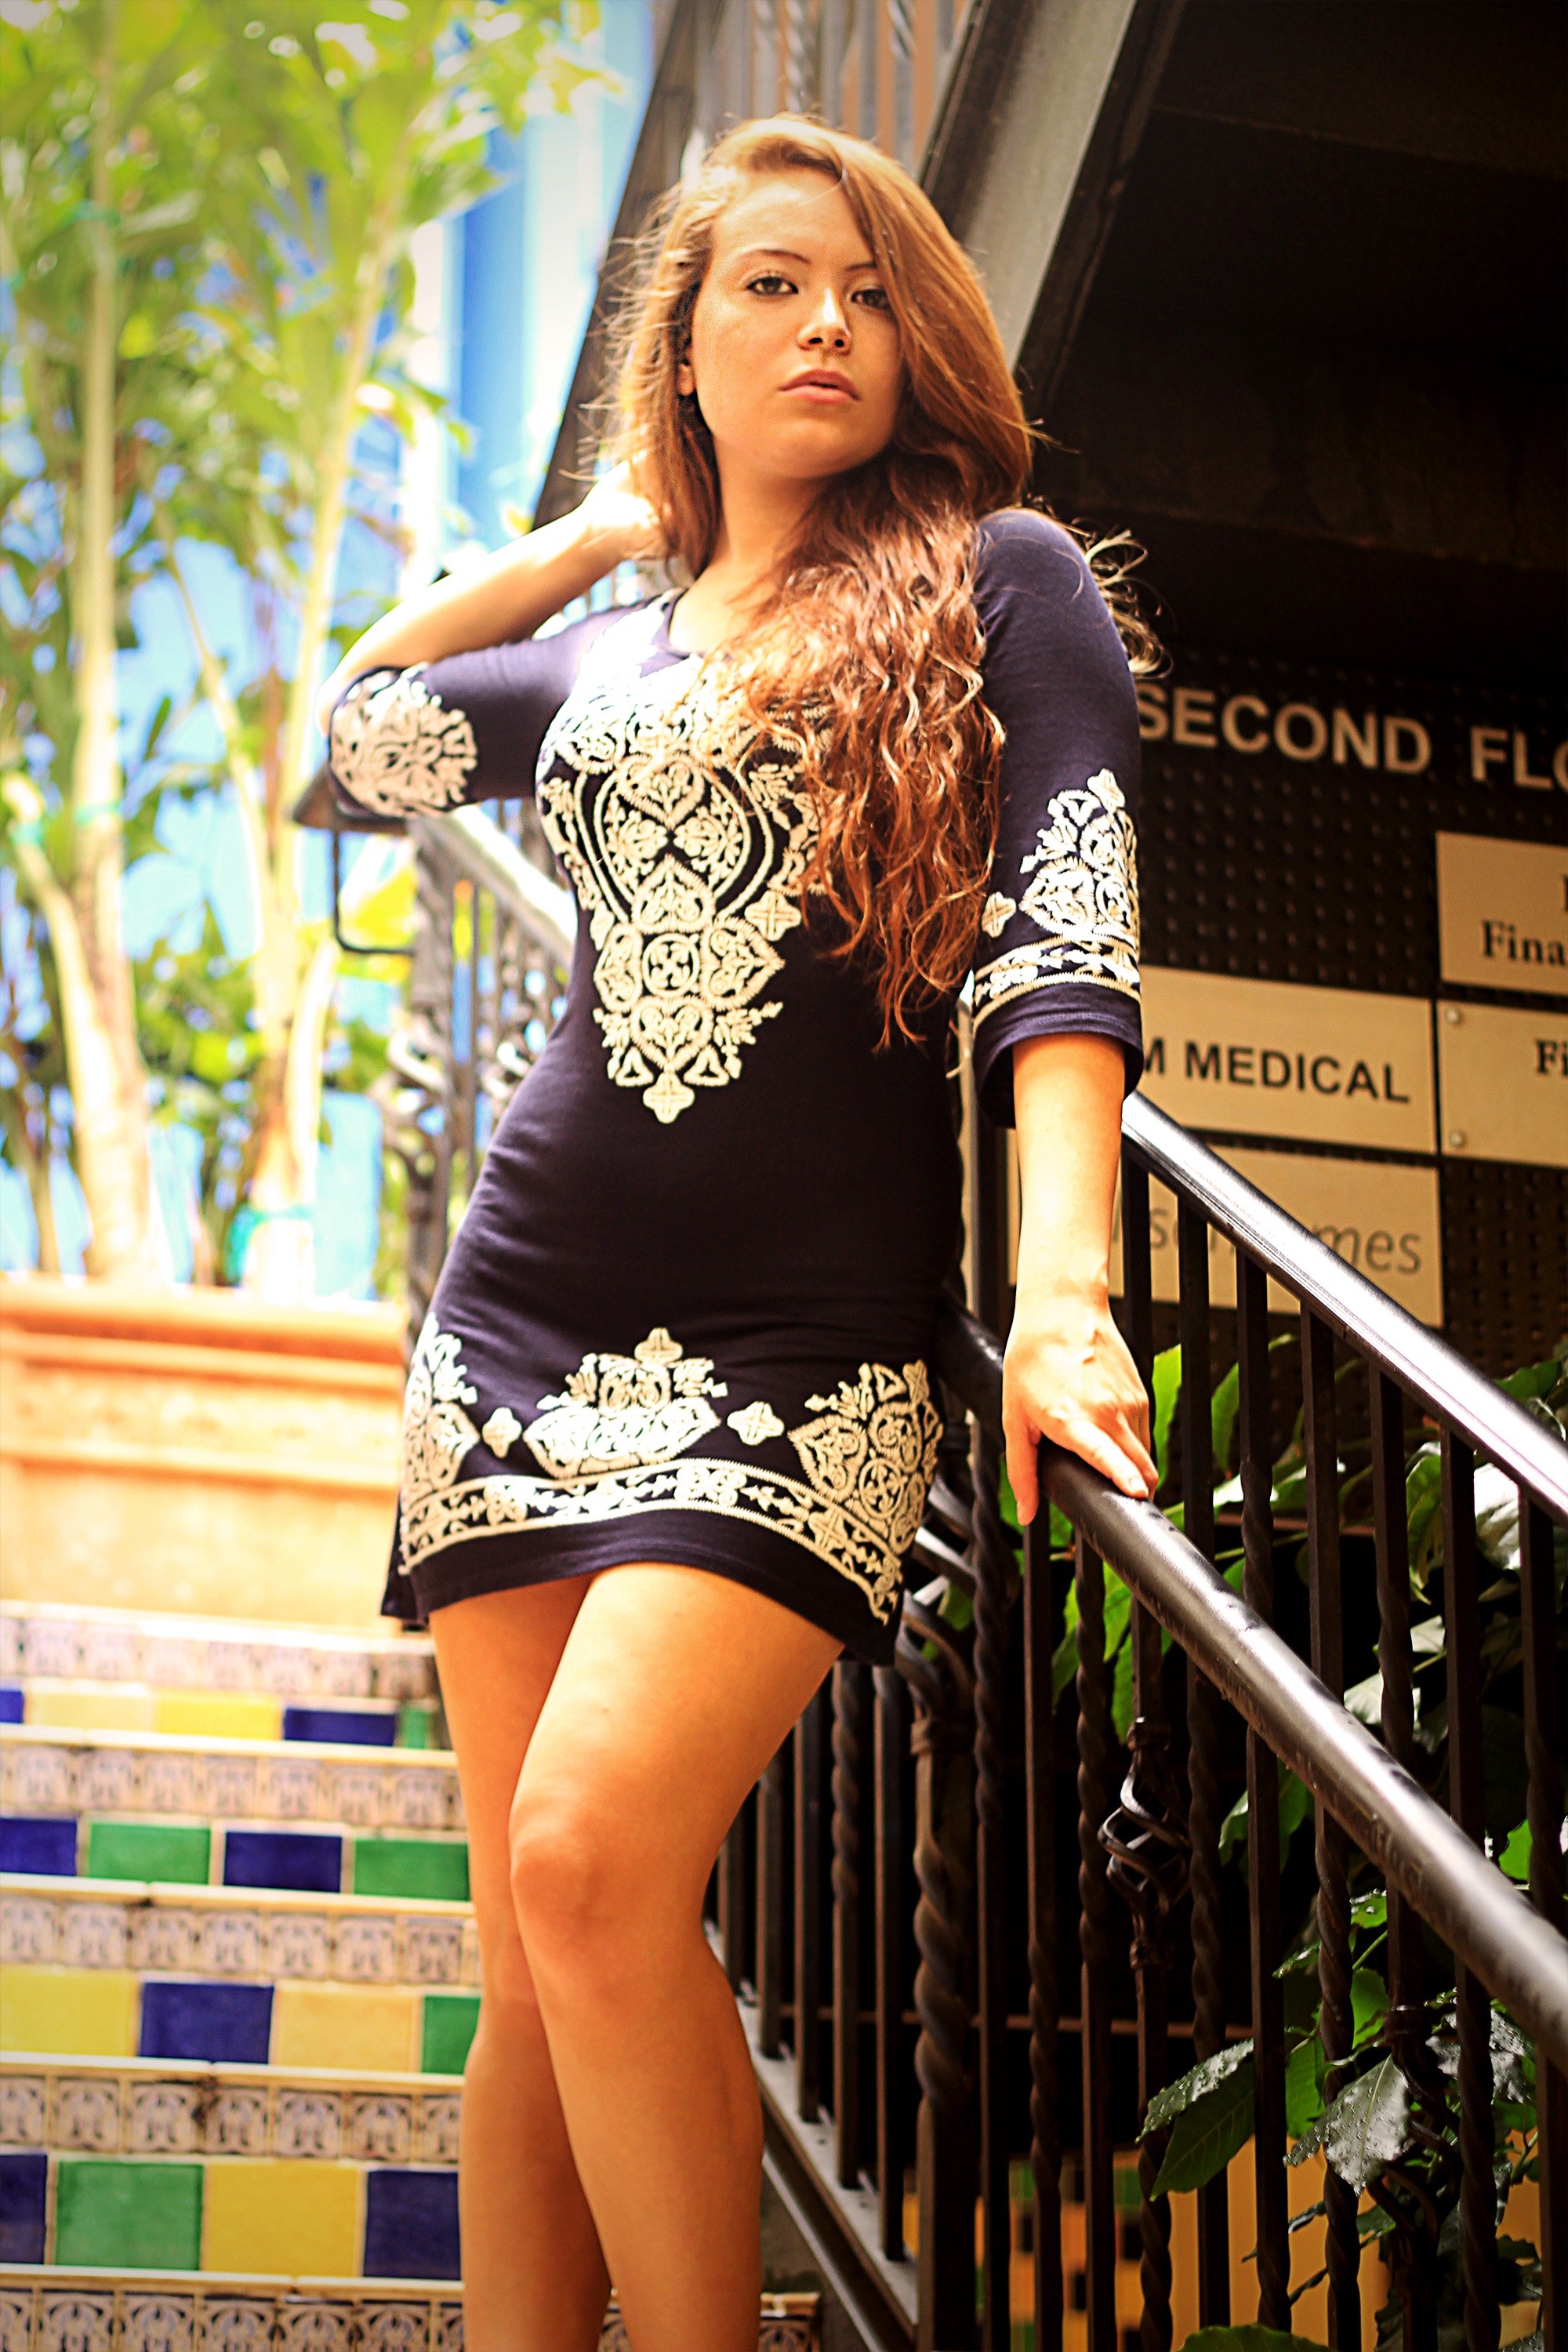
girl, leg, model, fashion, clothing, lady, swimwear, human body, dress, thigh, beauty, blond, abdomen, photo shoot, supermodel